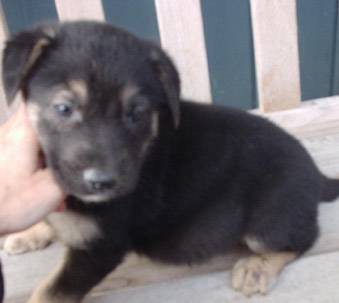
Label: dog